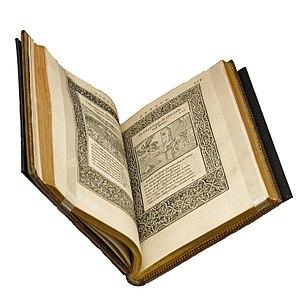
Bernard Salomon (1506-1510 – vers 1561), L’Arche de Noé Gravure sur bois. Dans Claude Paradin, Quadrins historiques de la Bible, imprimé à Lyon, chez Jean de Tournes, 1555. Lyon, Bibliothèque municipale.
Bernard Salomon est un peintre, dessinateur et graveur français du XVIᵉ siècle.